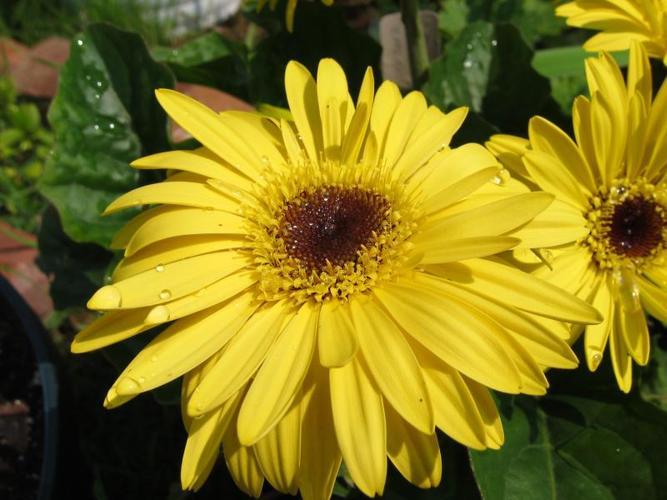
Label: barbeton daisy